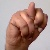
The image shows a hand gesture representing the letter 'N' in Indian Sign Language.